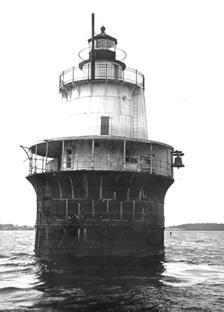
Building: Lubec Channel Light
Country: Unknown
Year built: 1890
Lighthouse in Maine, US Lighthouse Lubec Channel Light Location Lubec , Maine Coordinates 44°50′31.387″N 66°58′35.822″W / 44.84205194°N 66.97661722°W / 44.84205194; -66.97661722 Tower Constructed 1890 Automated 1968 Height 12 m (39 ft) Shape Conical Tower Markings White tower on black pier Heritage National Register of Historic Places listed place Fog signal HORN: 1 every 15s Light Focal height 53 feet (16 m) Lens 6.1 inches (155 mm) Range 6 nautical miles (11 km; 6.9 mi) Characteristic Fl W 6s Lubec Channel Light Station U.S. National Register of Historic Places Nearest city Lubec, Maine Area less than one acre Architect US Army Corps of Engineers MPS Light Stations of Maine MPS NRHP reference No. 88000152 Added to NRHP March 14, 1988 Lubec Channel Light is a sparkplug lighthouse in Lubec, Maine . Established in 1890, it is one of three surviving sparkplug lights in the state, and served as an important aid to navigation on the route from the Bay of Fundy to Eastport, Maine and the St. Croix River It is set in shallow waters in the Lubec Channel, about 500 feet (150 m) from the Canada–United States border . The lighthouse was listed on the National Register of Historic Places as Lubec Channel Light Station on March 14, 1988. The lighthouse was sold by auction into private hands on 2007. Description and history The town of Lubec is located in far eastern Maine, standing across the international border from Canada's Campobello Island .  The Lubec Narrows passes between the two, which are joined by the Franklin Delano Roosevelt Bridge .  South of the bridge lies a shallow bay, which opens into the Gulf of Maine after passing West Quoddy Head Light .  In the 1880s a channel was dredged through the shallows to facilitate seagoing commerce from the port communities of Lubec, Eastport and Calais .  An 1883 report recommended installation of a light on the channel to aid navigation, funding was authorized in 1888, and the light went into operation in 1890.  It was automated in 1939. The light is set to on the west side of the channel, and is mounted on a concrete foundation set in the muddy channel bottom.  Its lower stage is a cast-iron round base, which flares out to support a wide deck.  Originally sheltered by a shed roof, this deck is now exposed.  The tower's second stage rises above, with a railing around its top, and a narrow third stage which supports the lantern house, also surrounded by a deck and railing.  The lantern house is crowned by a spherical ventilator. The lantern stands 53 feet (16 m) above Mean High Water. See also National Register of Historic Places listings in Washington County, Maine References